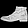
Label: Ankle boot